Ski Mask the Slump God

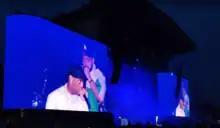
Ski Mask the Slump God on the Longitude 2019 Main Stage

Following the success of "Stokeley", Goulbourne released only one single in 2019, "Carbonated Water". In July 2020, he released the single "Burn the Hoods" alongside a music video on Lyrical Lemonade. Simultaneously, he announced that his second album would release later that year, however the album was never released. Goulbourne has stated that he plans to release more music to the public.